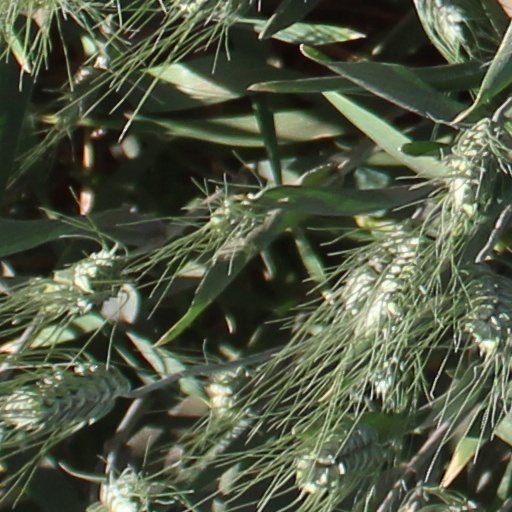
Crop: wheat